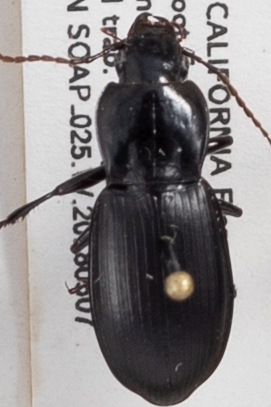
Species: Pterostichus ordinarius
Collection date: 2018-05-07
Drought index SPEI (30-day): -0.176
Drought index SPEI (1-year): -0.288
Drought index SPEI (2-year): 0.8